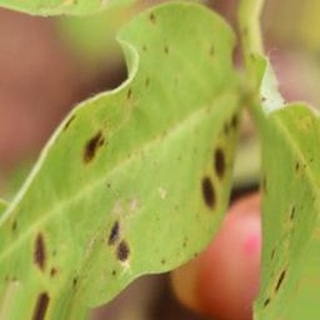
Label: groundnut_early_leaf_spot